Leto

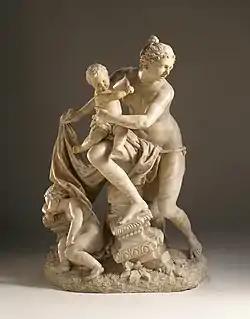

According to the "Homeric Hymn" 3 "to Delian Apollo", Leto travelled far and wide to find a place to give birth, but none of them dared be the birthplace of Apollo. After having arrived at Delos, she labored for nine nights and nine days, in the presence of Dione, Rhea, Ichnaea, Themis and Amphitrite. Only Eileithyia, the goddess of childbirth, was not present; she, unaware of the situation, was with jealous Hera on Olympus.